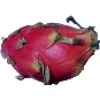
Label: red_pitahaya